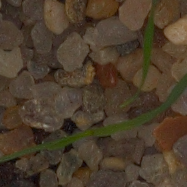
Label: loose_silkybent